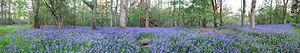
La Commission des forêts est un département gouvernemental non ministériel chargé de la foresterie en Grande-Bretagne. Sa mission est de protéger et étendre les forêts britanniques et accroître leur valeur pour la société et l'environnement.